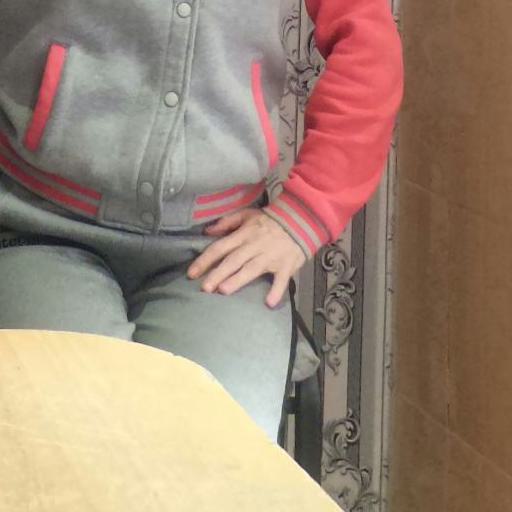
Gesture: no_gesture